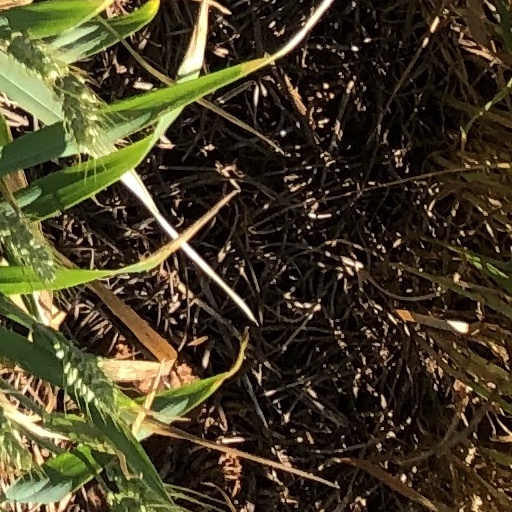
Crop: wheat